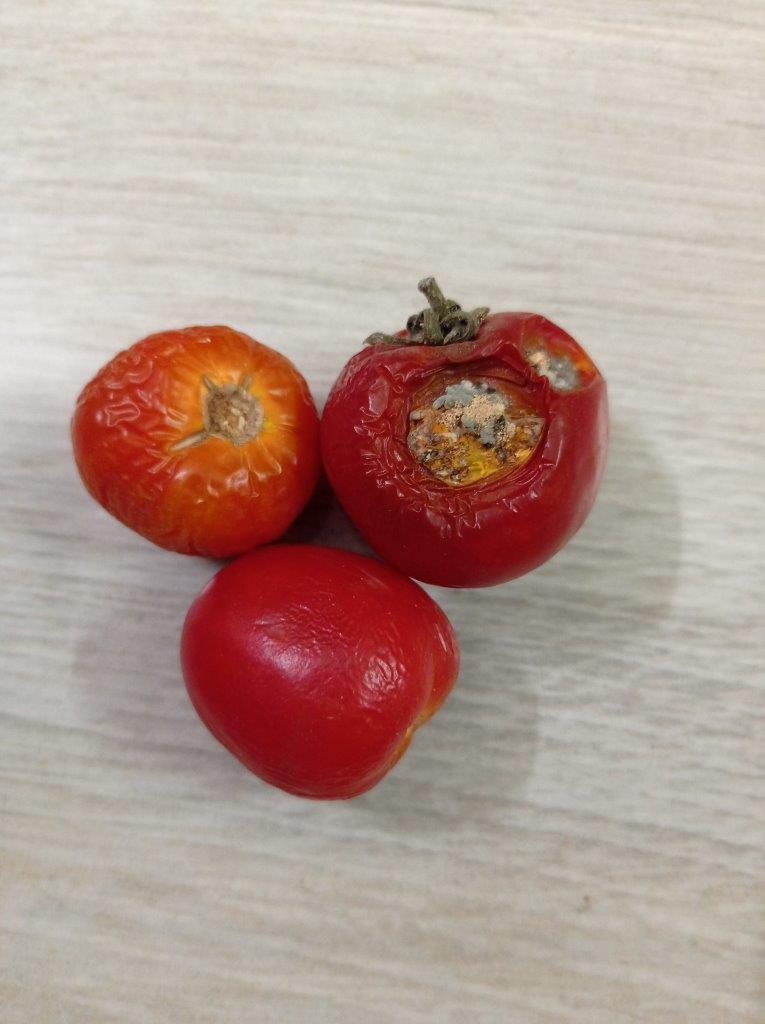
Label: Rotten